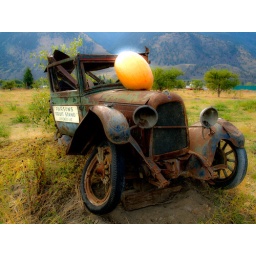
Shot across road from fruit stand in Keremeos Southern BC interior on Crows Nest Highway #3